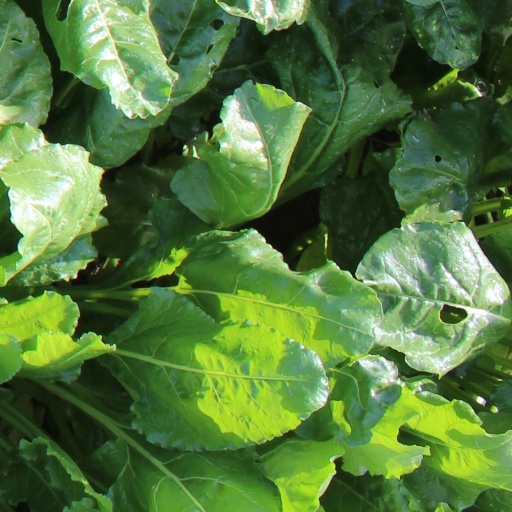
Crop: sugar beet